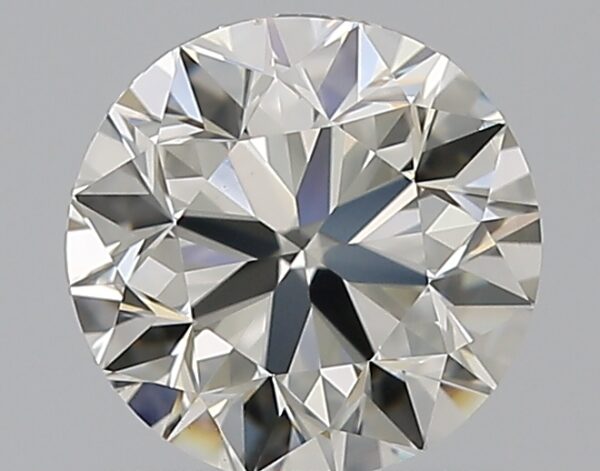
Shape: round
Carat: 1
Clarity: VS2
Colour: I
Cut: VG
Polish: EX
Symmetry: VG
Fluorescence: N
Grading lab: GIA
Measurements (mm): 6.17 x 6.25 x 4.01